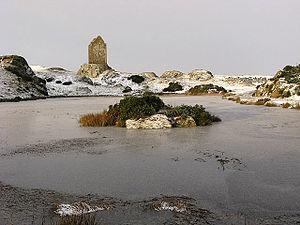
Smailholm est un petit village de l'ancien comté de Roxburghshire, au Sud Est de l'Écosse. Le village est traversé par la B6397 menant de Gordon à Kelso et se trouve à égale distance des deux villes. Smailholm fait partie du Scottish Borders Council depuis le début des années 1970.